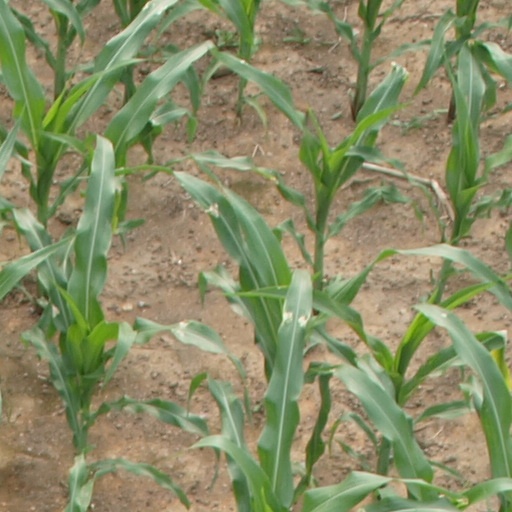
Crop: maize; corn